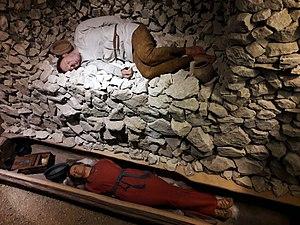
Les Goths ou Gots sont un peuple germanique dont les deux branches, les Ostrogoths et les Wisigoths, engagées à maintes reprises dans des guerres contre et avec Rome pendant la période des grandes invasions de la fin de l'Antiquité, constituent au Vᵉ siècle en Europe occidentale leurs propres royaumes, qui s'effondreront respectivement en 553 et 711 sauf le nord de l'Espagne. L'origine des Goths est controversée. Au IIIᵉ siècle, formant un seul peuple, ils sont fixés dans la région des actuelles Ukraine et Biélorussie. Après un premier affrontement avec l'Empire romain dans le sud-est de l'Europe, ils se séparent en deux groupes : les Greutunges à l'est et les Tervinges à l'ouest, plus couramment désignés comme Ostrogoths et Wisigoths, c'est-à-dire Goths de l'est et de l'ouest respectivement.